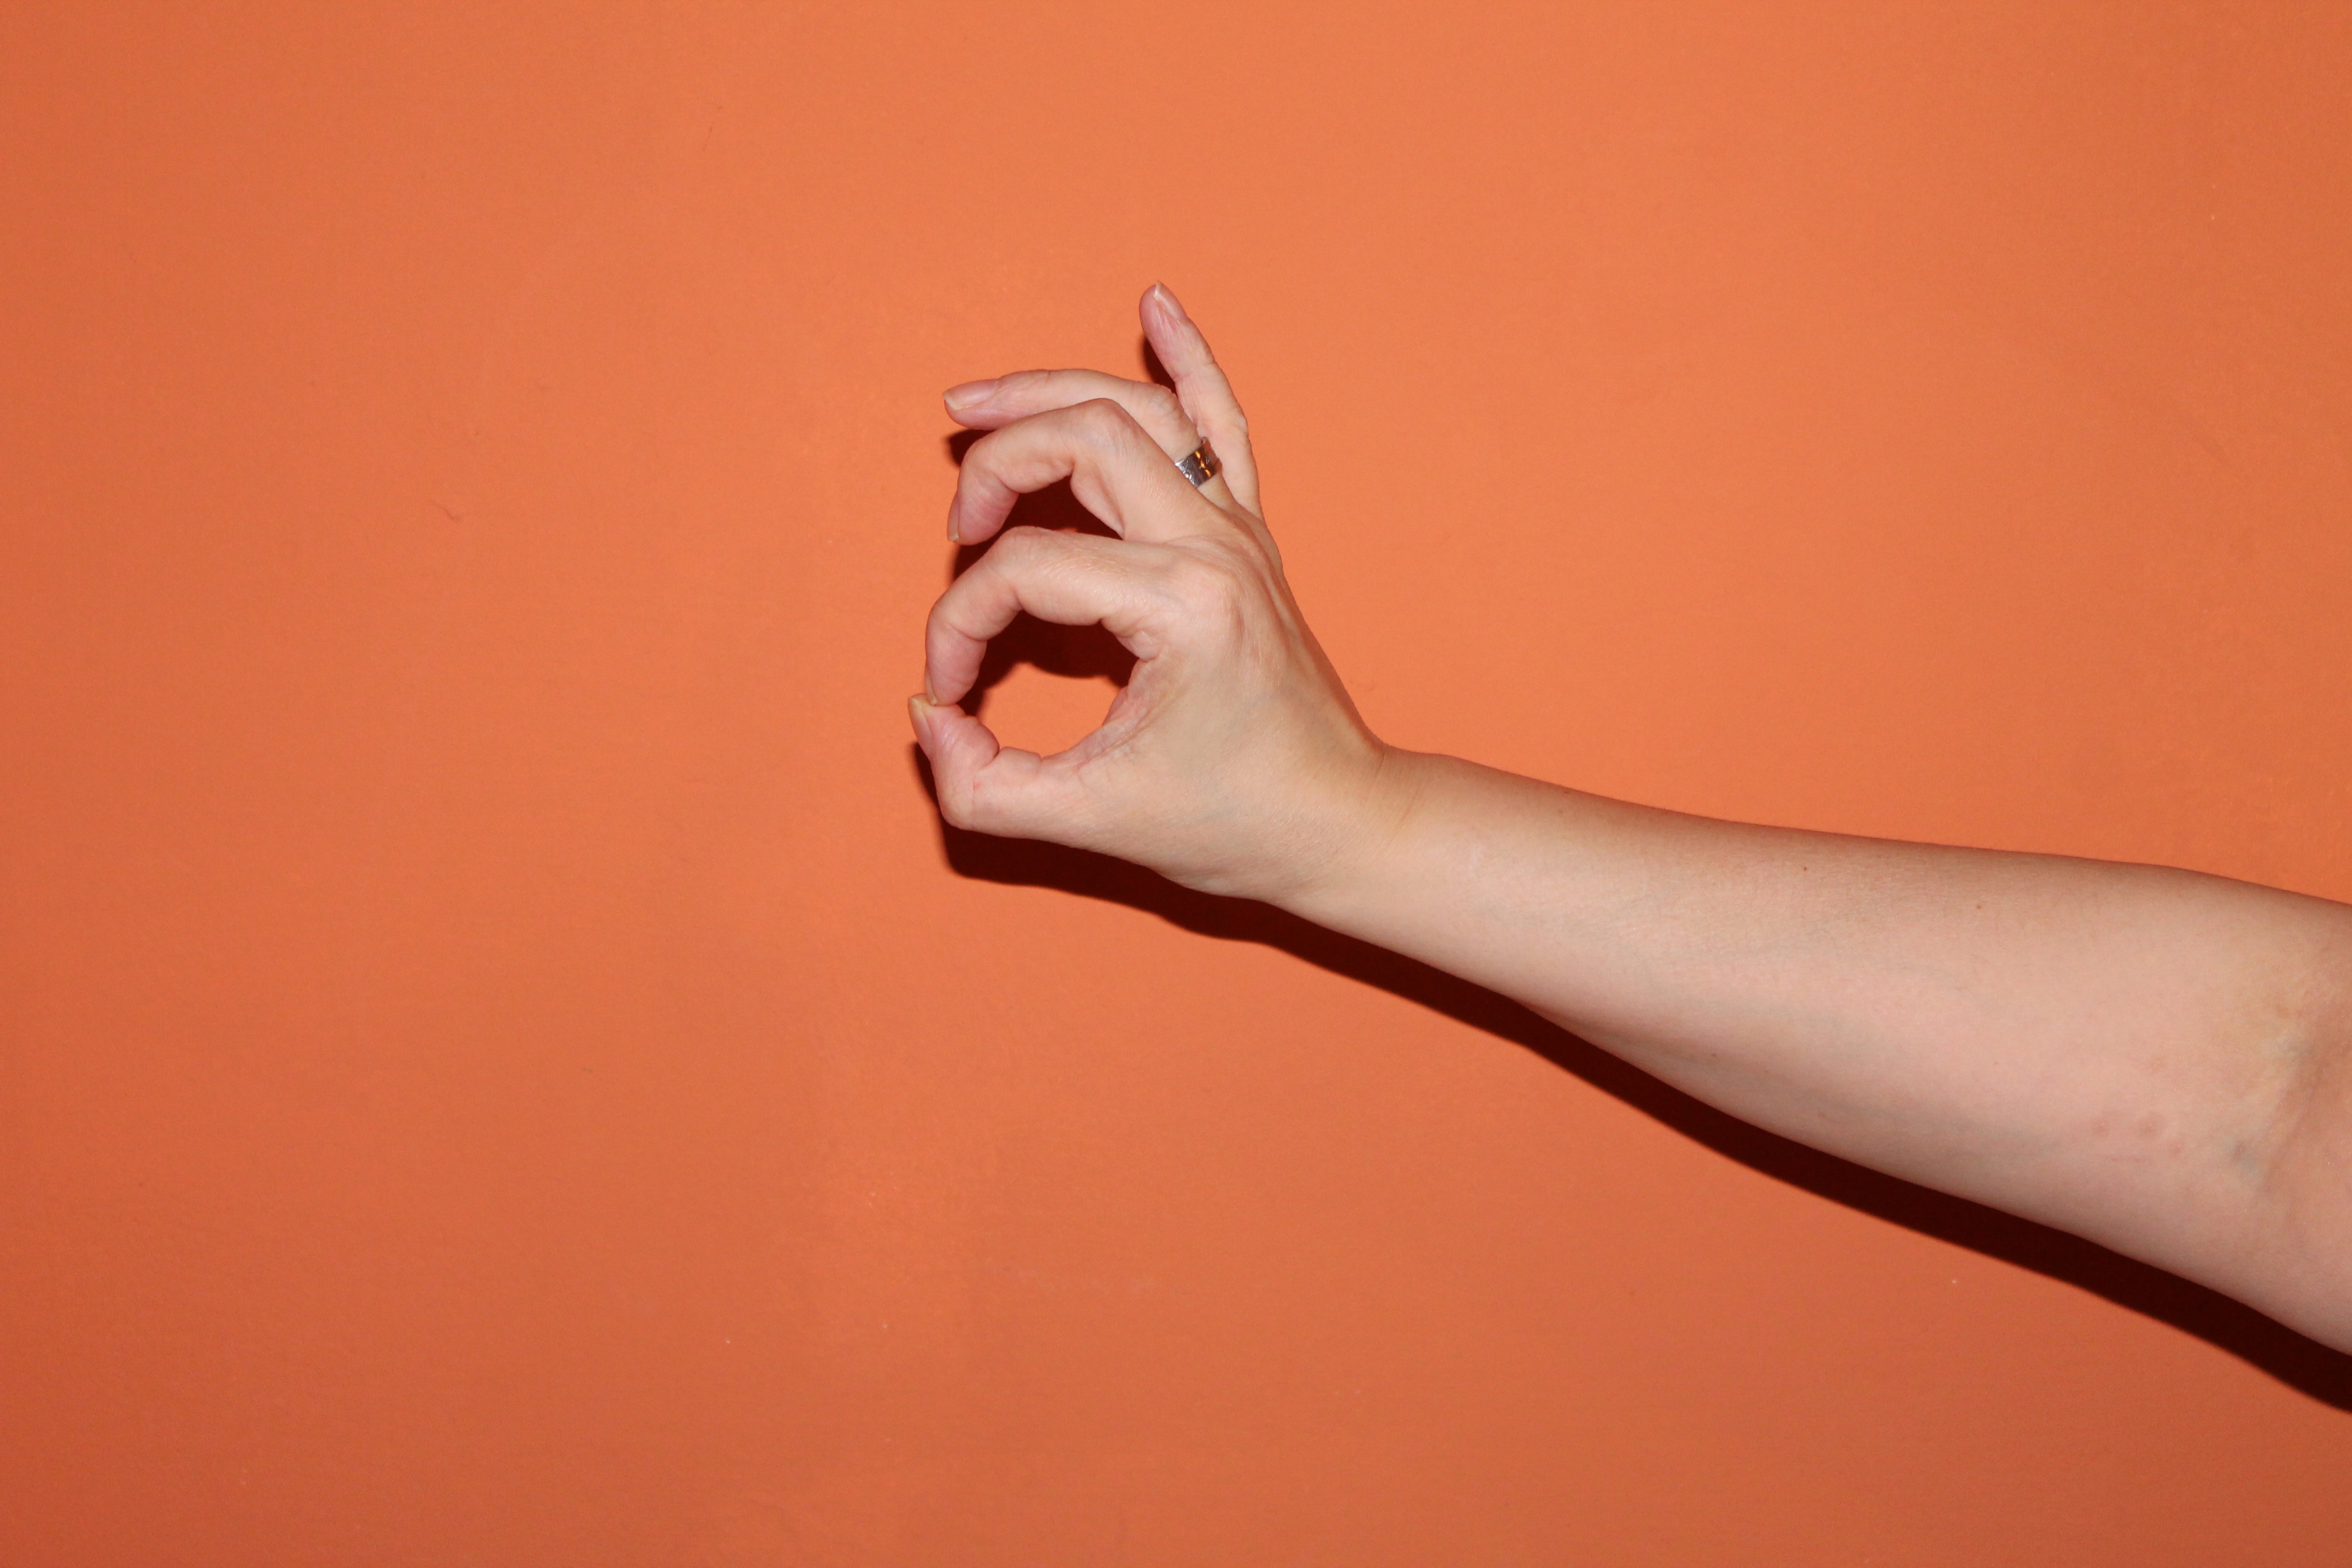
hand, leg, finger, gesture, arm, muscle, close up, human body, hands, head, organ, ok, gut, sense, alright